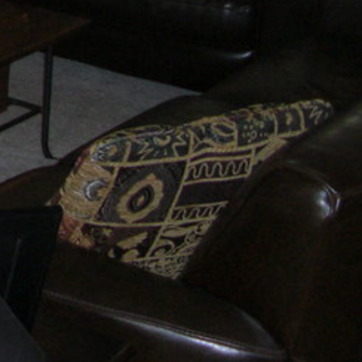
Material: fabric